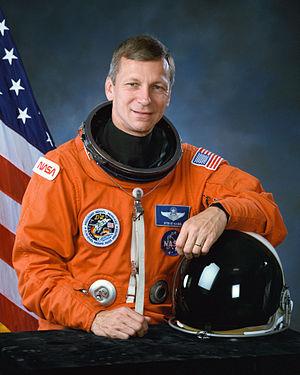
Steven Ray Nagel est un astronaute américain, né le 27 octobre 1946 à Canton et mort le 21 août 2014 à Columbia.